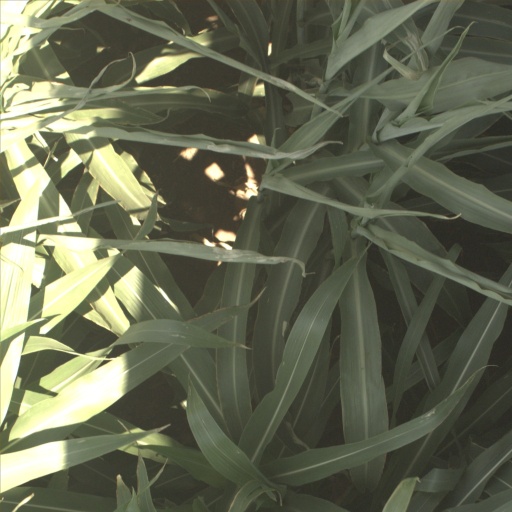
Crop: sorghum